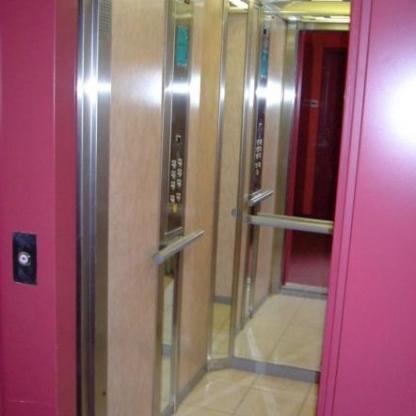
Scene: Indoor